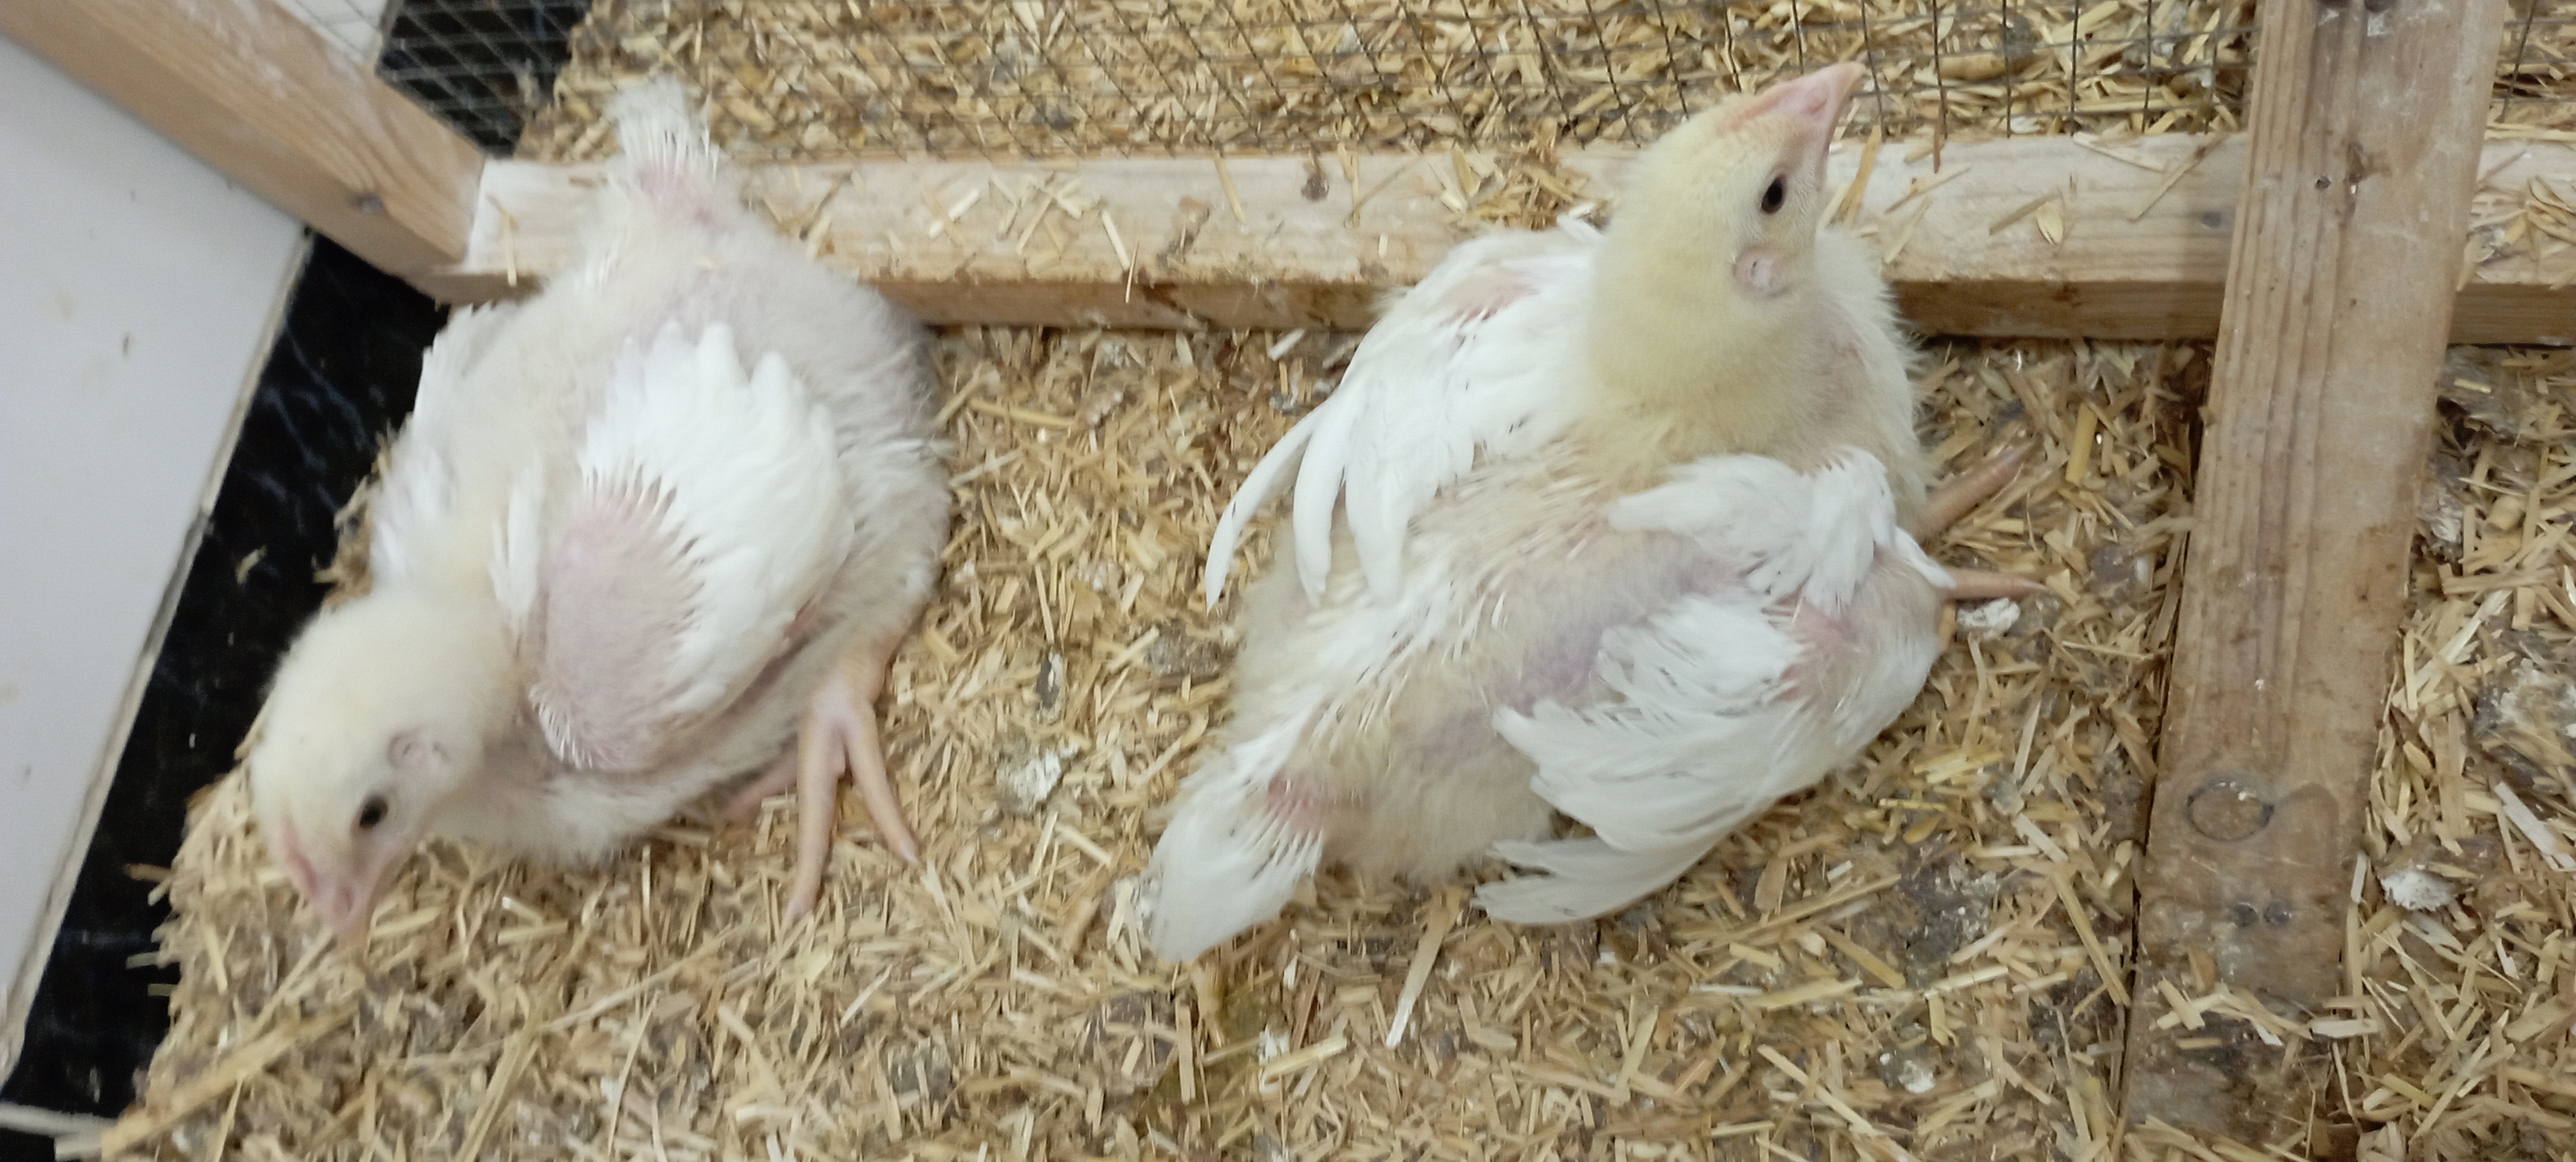
Weight: 1520 g